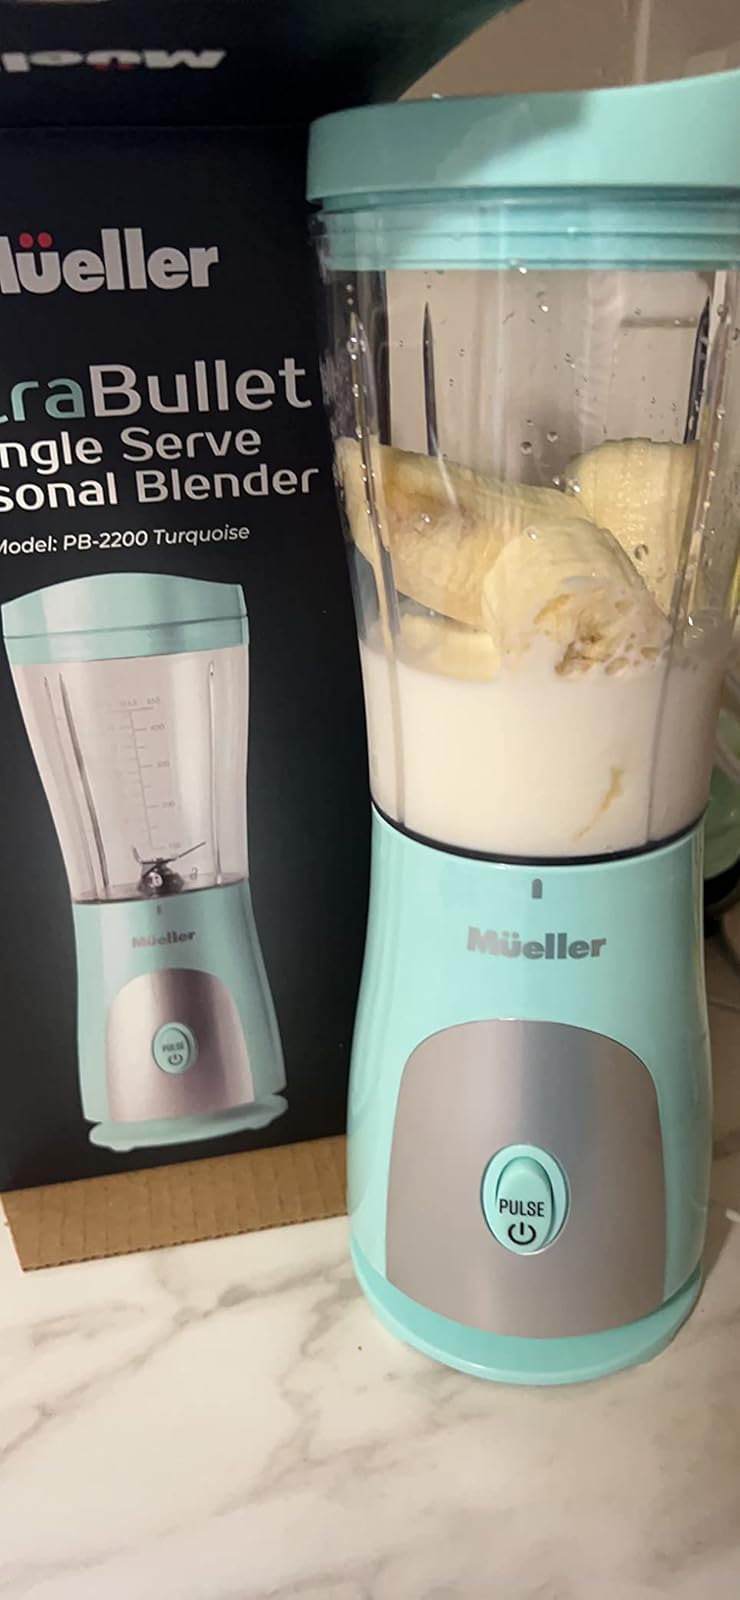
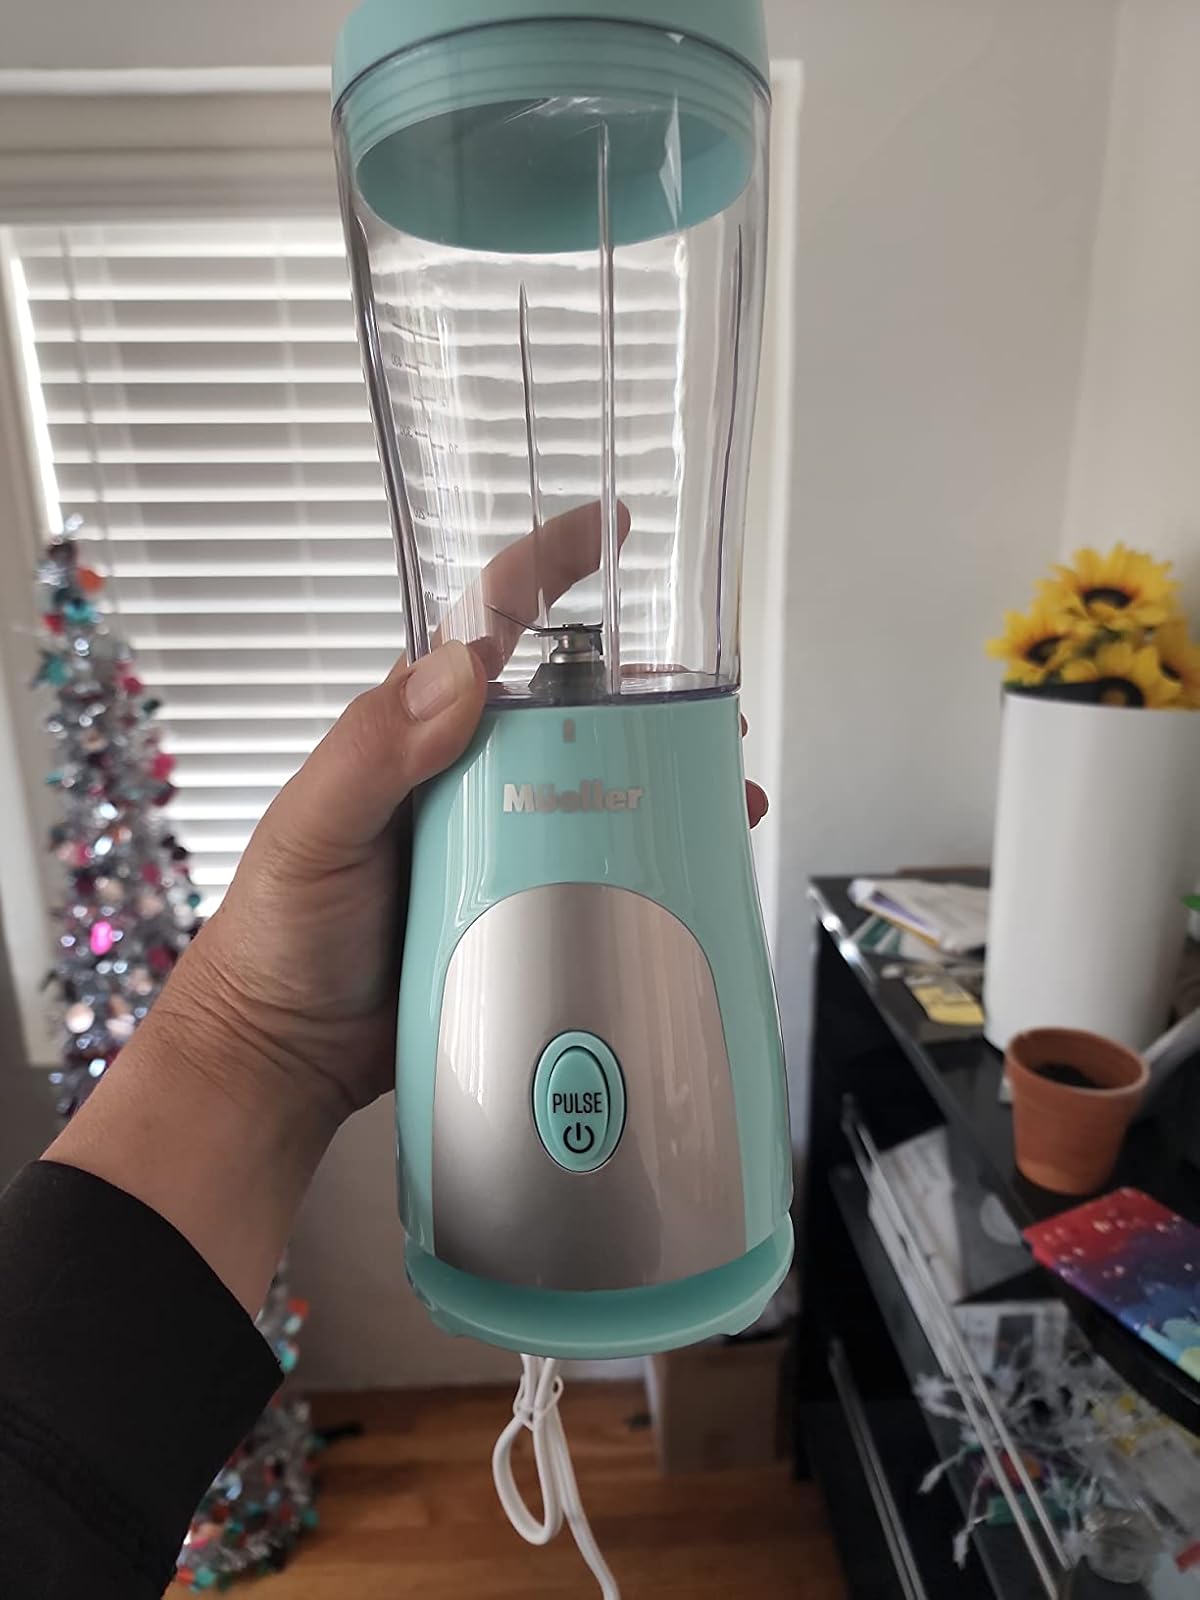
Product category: items_blender
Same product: yes